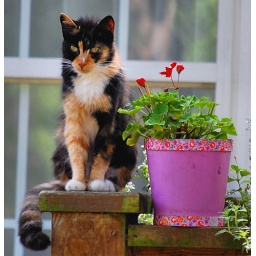
I saw this cat sitting by the flower pot at a random house and pulled in to snap a picture.